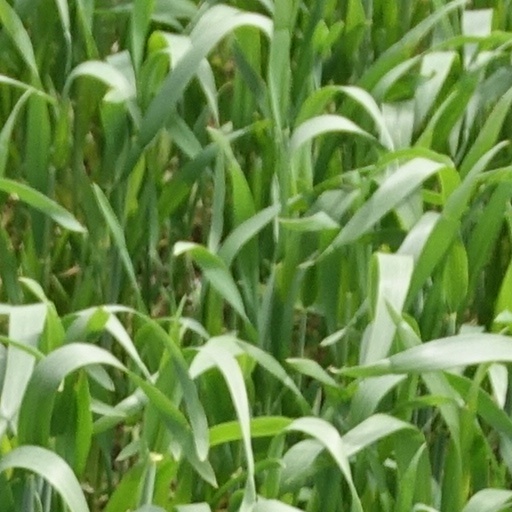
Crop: wheat